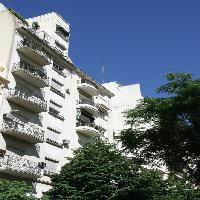
Weather: sun or clear